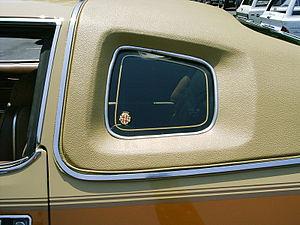
Le terme « opera windows » désigne les petites vitres latérales situées dans le montant de custode d’une voiture. Traditionnellement proposées avec un toit en vinyle, elles sont caractéristiques des voitures américaines des années 1970 et 1980. L’appellation se réfère aux petites vitres installées sur les portes des loges d’un théâtre.